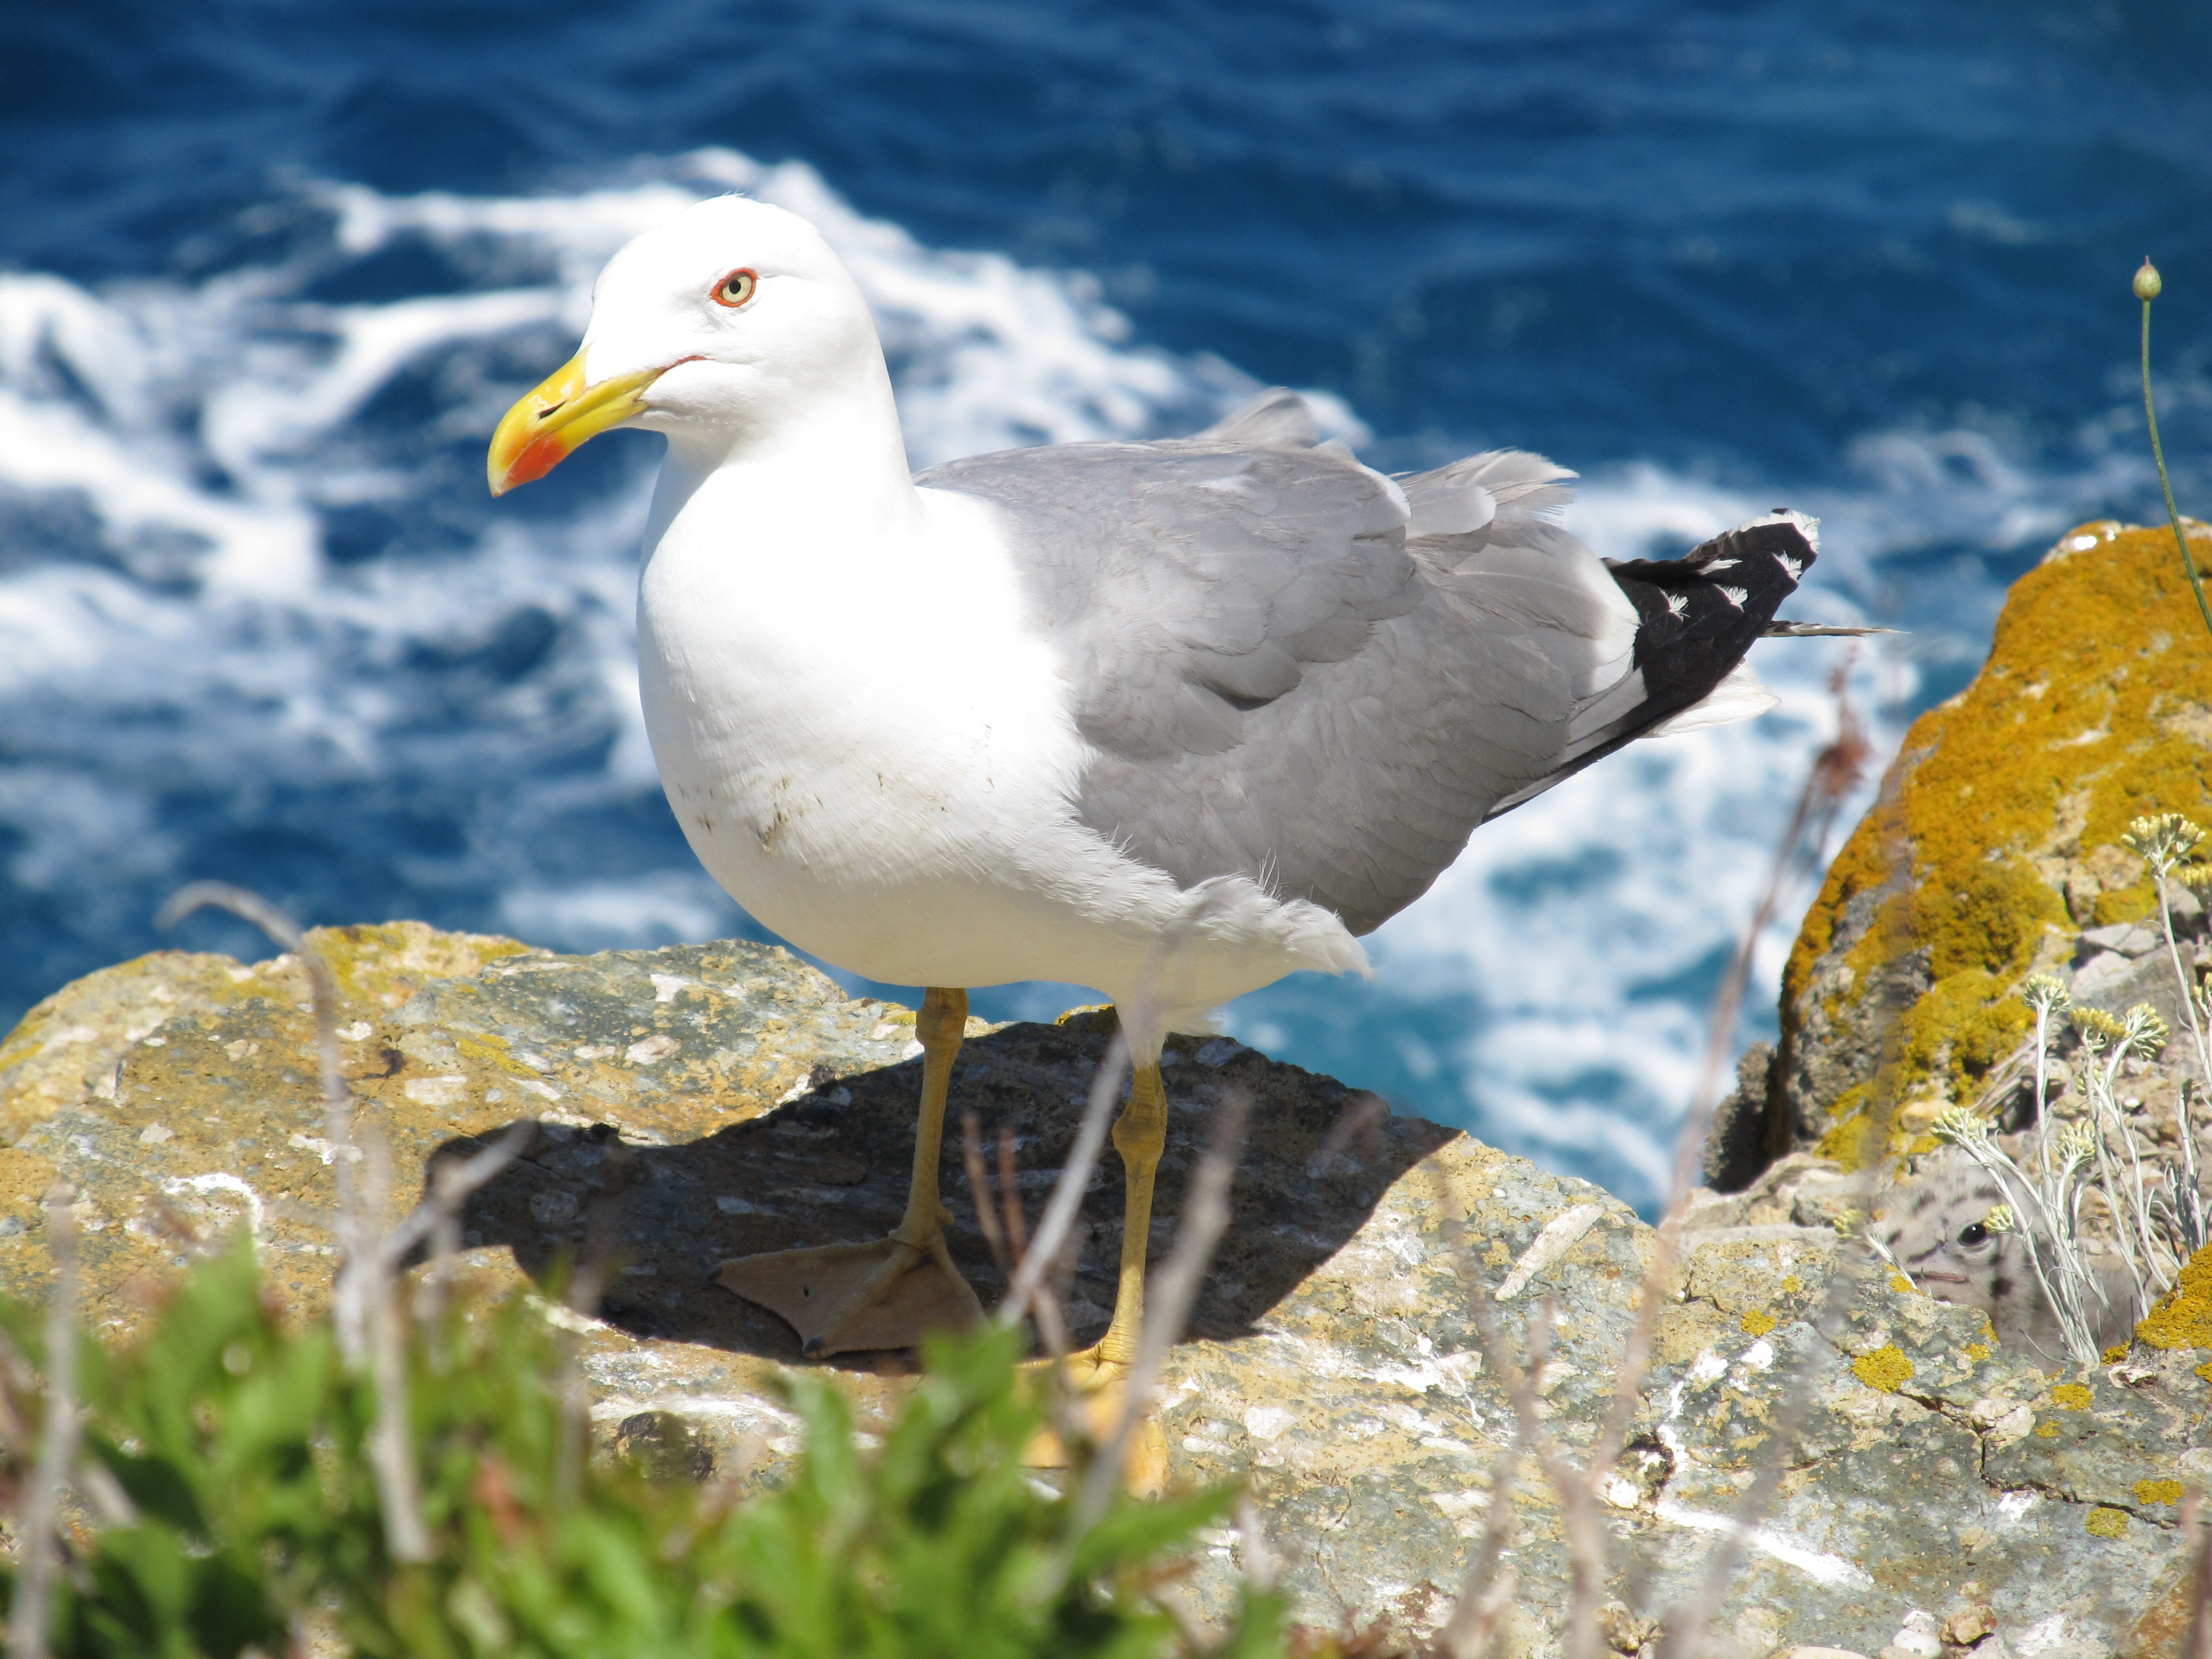
sea, nature, rock, bird, seabird, seagull, wildlife, gull, beak, fauna, vertebrate, albatross, shorebird, seevogel, gull at sea, charadriiformes, european herring gull